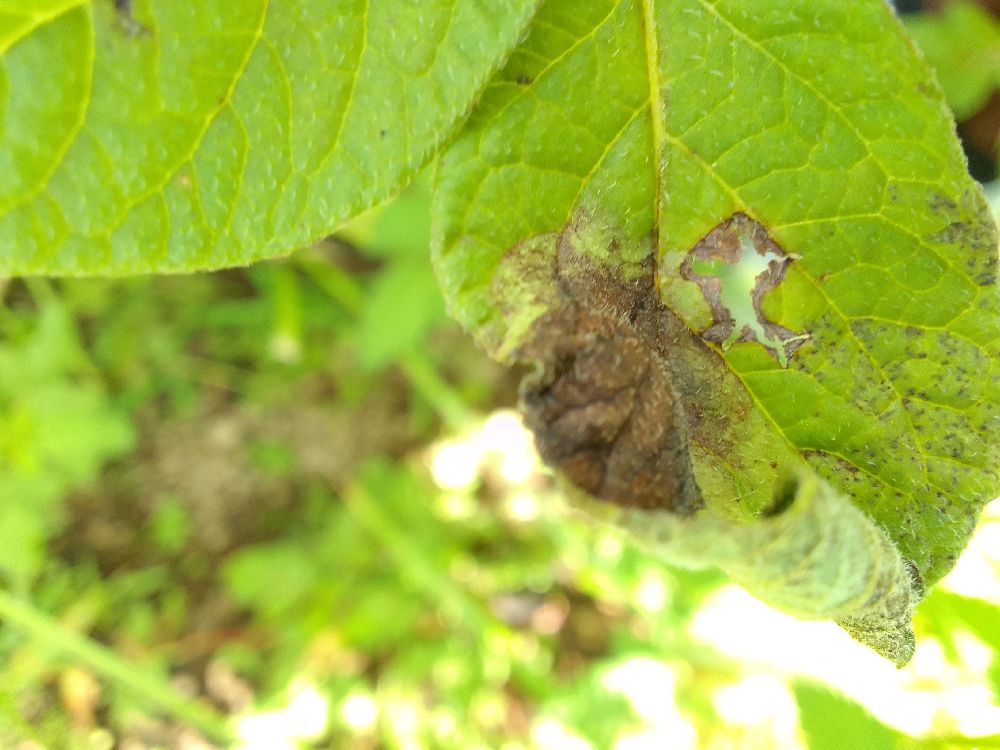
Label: Late blight